Kennedy Town

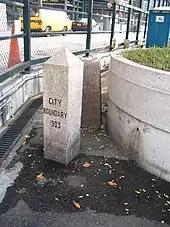
Victoria City boundary stone at Sai Ning Street in September 2007

Kennedy Town is a town and neighbourhood at the western end of Sai Wan on Hong Kong Island in Hong Kong. It was named after Arthur Edward Kennedy, the 7th governor of Hong Kong from 1872 to 1877. Administratively, it is part of Central and Western District.